4000-series integrated circuits

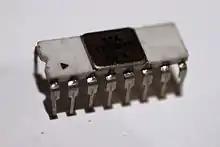
A very early CD4029A counter IC, in 16-pin ceramic dual in-line package (DIP-16), manufactured by RCA

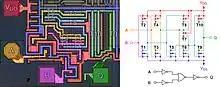
Colorized IC die and schematics of CD4011BE NAND gate

The 4000 series was introduced as the "CD4000 COS/MOS" series in 1968 by RCA as a lower power and more versatile alternative to the 7400 series of transistor-transistor logic (TTL) chips. The logic functions were implemented with the newly introduced Complementary Metal–Oxide–Semiconductor (CMOS) technology. While initially marketed with "COS/MOS" labeling by RCA (which stood for Complementary Symmetry Metal-Oxide Semiconductor), the shorter "CMOS" terminology emerged as the industry preference to refer to the technology. The first chips in the series were designed by a group led by Albert Medwin.